Ecofascism

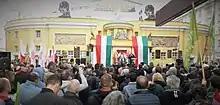
László Toroczkai, leader of the Our Homeland Movement party, speaking at .

"Die Heimat" (The Homeland), previously known as the National Democratic Party of Germany (NPD), a German Nationalist far-right party, has long sought to utilise the green movement. This is one of many strategies the party has used to try to gain supporters.